History of Anatolia

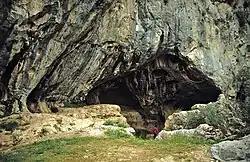
Karain Cave is a Paleolithic archaeological site located at Yağca village 27 km northwest of Antalya city in the Mediterranean region of Turkey

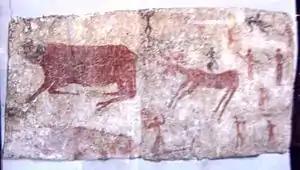
Wall painting of a bull, deer and man from Çatalhöyük; 6th millennium BCE; reconstruction in their original positions of the bull's heads and the human relief-figure; Museum of Anatolian Civilizations, Ankara.

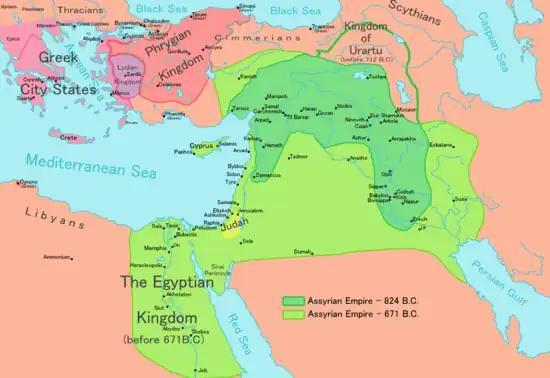
Phrygia at the height of its power and Assyria, 9th–7th century BCE.

Prehistory of Anatolia encompasses the entire prehistoric period, from the earliest archeological records of human presence in Anatolia, to the advent of historical era, marked by the appearance of literacy and historical sources related to the territory of Anatolia ( 2000 BCE). In 2014, a stone tool was found in the Gediz River that was dated with certainty to 1.2 million years ago. The 27,000 years old homo sapiens footprints of Kula and Karain Cave are samples for human existence in Anatolia, in this period. Because of its strategic location at the intersection of Asia and Europe, Anatolia has been the center of several civilizations since prehistoric times. Neolithic settlements include Çatalhöyük, Çayönü, Nevalı Çori, Hacılar, Göbekli Tepe, and Mersin.